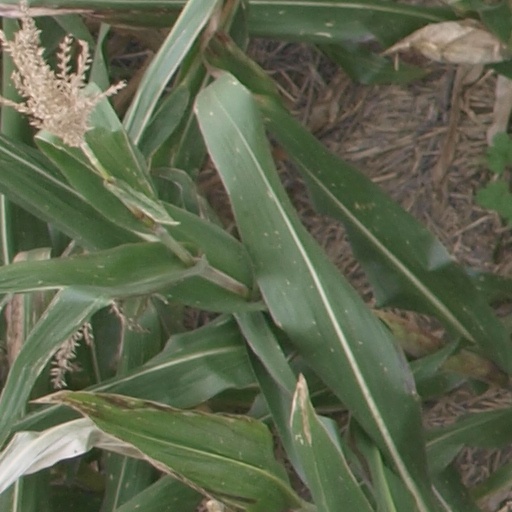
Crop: maize; corn